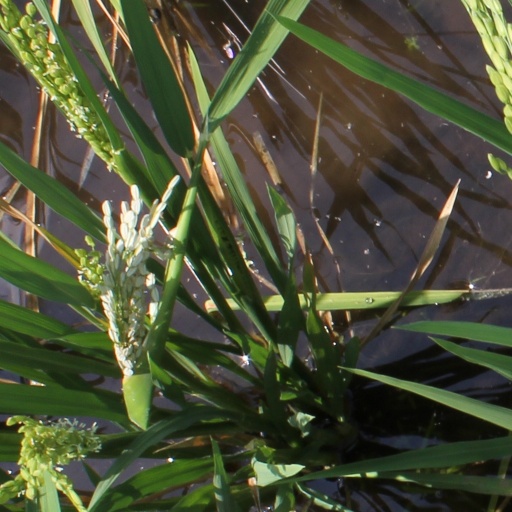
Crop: rice